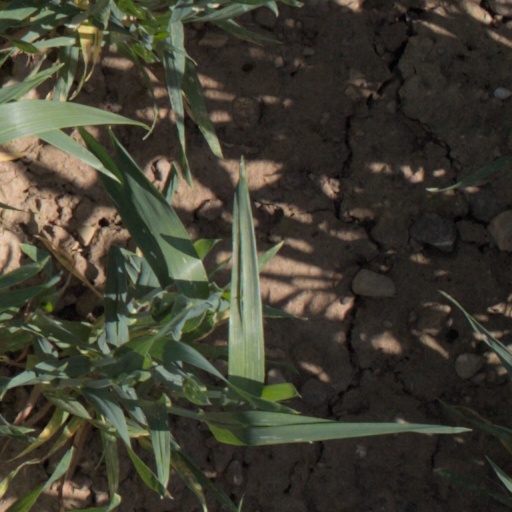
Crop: wheat